Ella Briggs

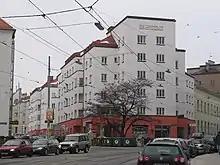
The Pestalozzi-Hof

With Vienna in turmoil after WWI and with a diploma in hand, Briggs returned to New York in 1922 seeking better career opportunities. She received her first independent architecture commissions and also became a contributor for numerous popular women’s magazines, such as Good Housekeeping, writing on the modern home.